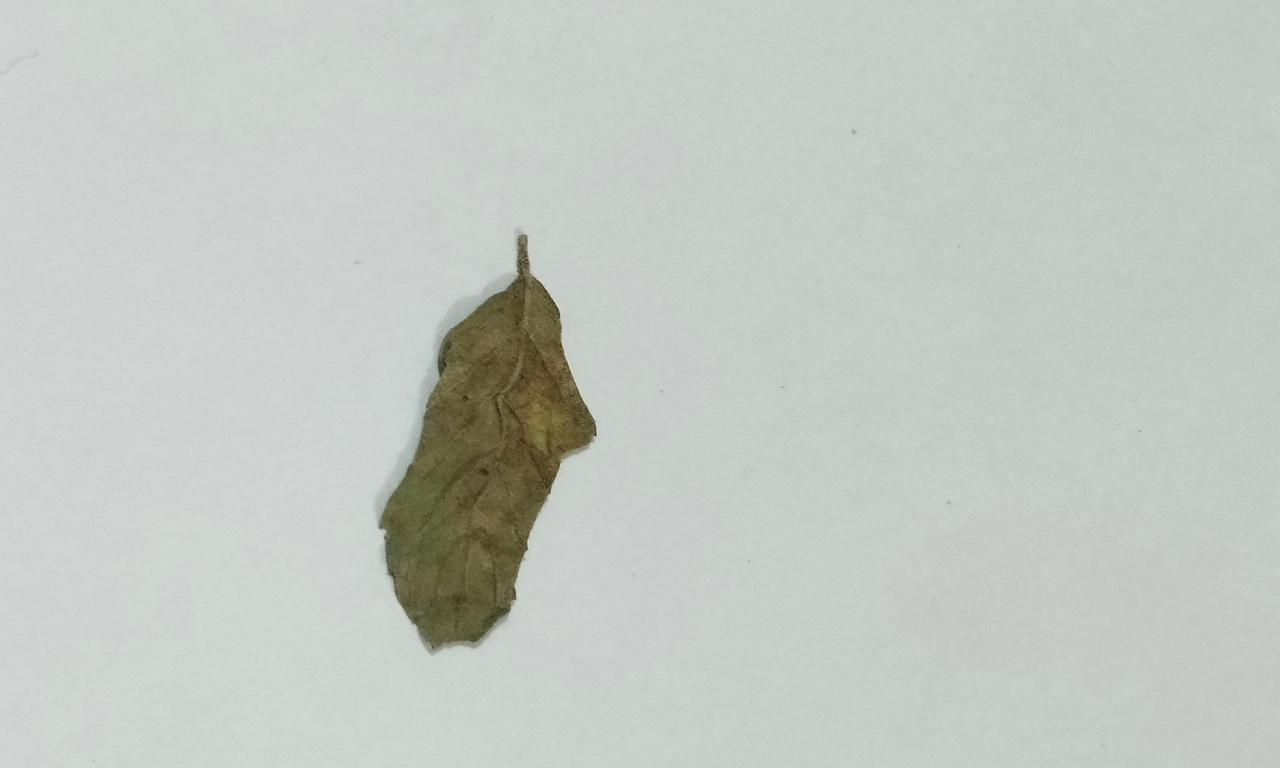
Label: Dried